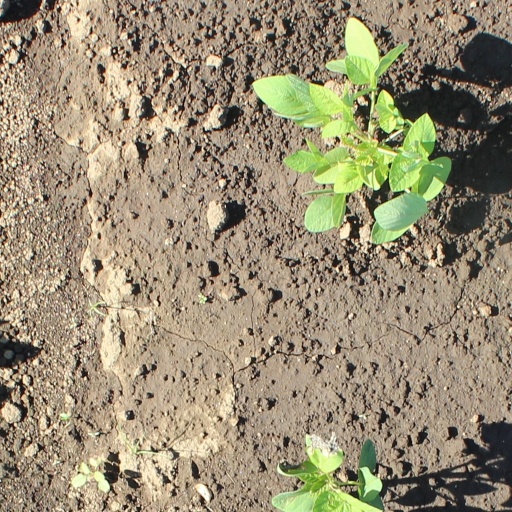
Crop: soybean